McLaren MP4-29

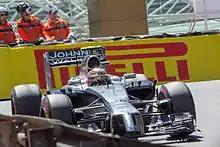
Magnussen at the

At the , Kevin Magnussen and Jenson Button finished third and fourth on the road, respectively, but were elevated to second and third after Daniel Ricciardo's disqualification. This was McLaren's last podium until the 2019 Brazilian Grand Prix. The cars sported a Mobil 1 livery to honour the team's 20-year association with the brand.